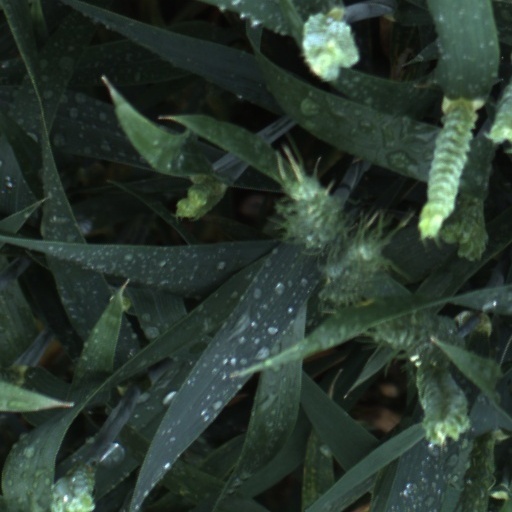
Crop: wheat